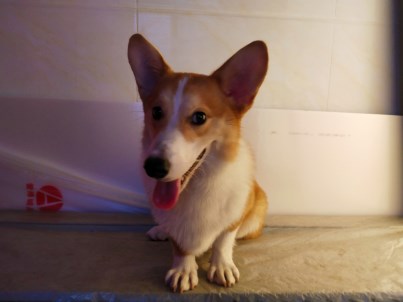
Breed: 2909-n000116-Cardigan